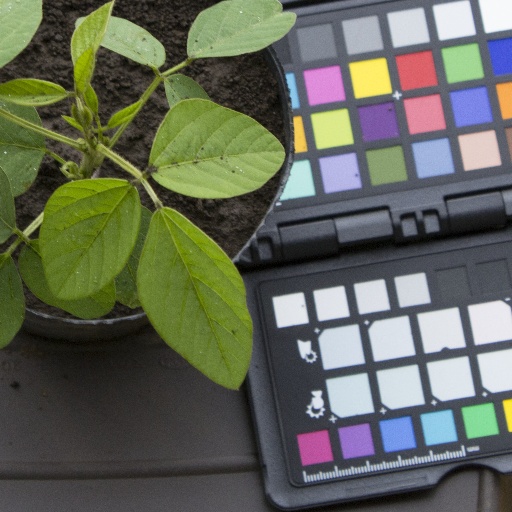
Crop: soybean